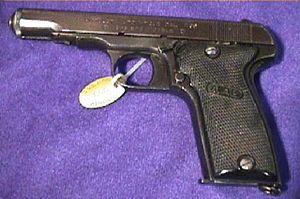
Le MAB Modèle D est un pistolet de police et de défense produit en France de 1933 à 1982 par la Manufacture d'Armes de Bayonne. Version agrandie du MAB modèle C, son gabarit le rapproche du FN 10/22.
Philippe Ausseur, né le 20 mai 1923, et décédé le 23 décembre 2017 à l'âge de quatre-vingt quatorze ans, était un officier de marine français. Il occupe plusieurs postes clés, notamment à l'État-major particulier du général de Gaulle, puis comme major général de la Marine au moment de la guerre des Malouines. Il est ensuite vice-amiral d'escadre, membre du Conseil supérieur de la marine.